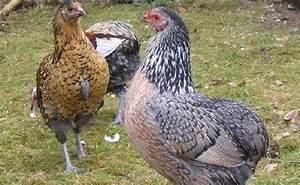
chicken